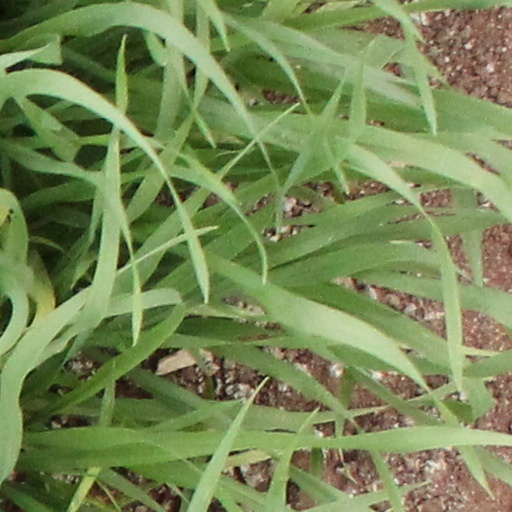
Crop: wheat